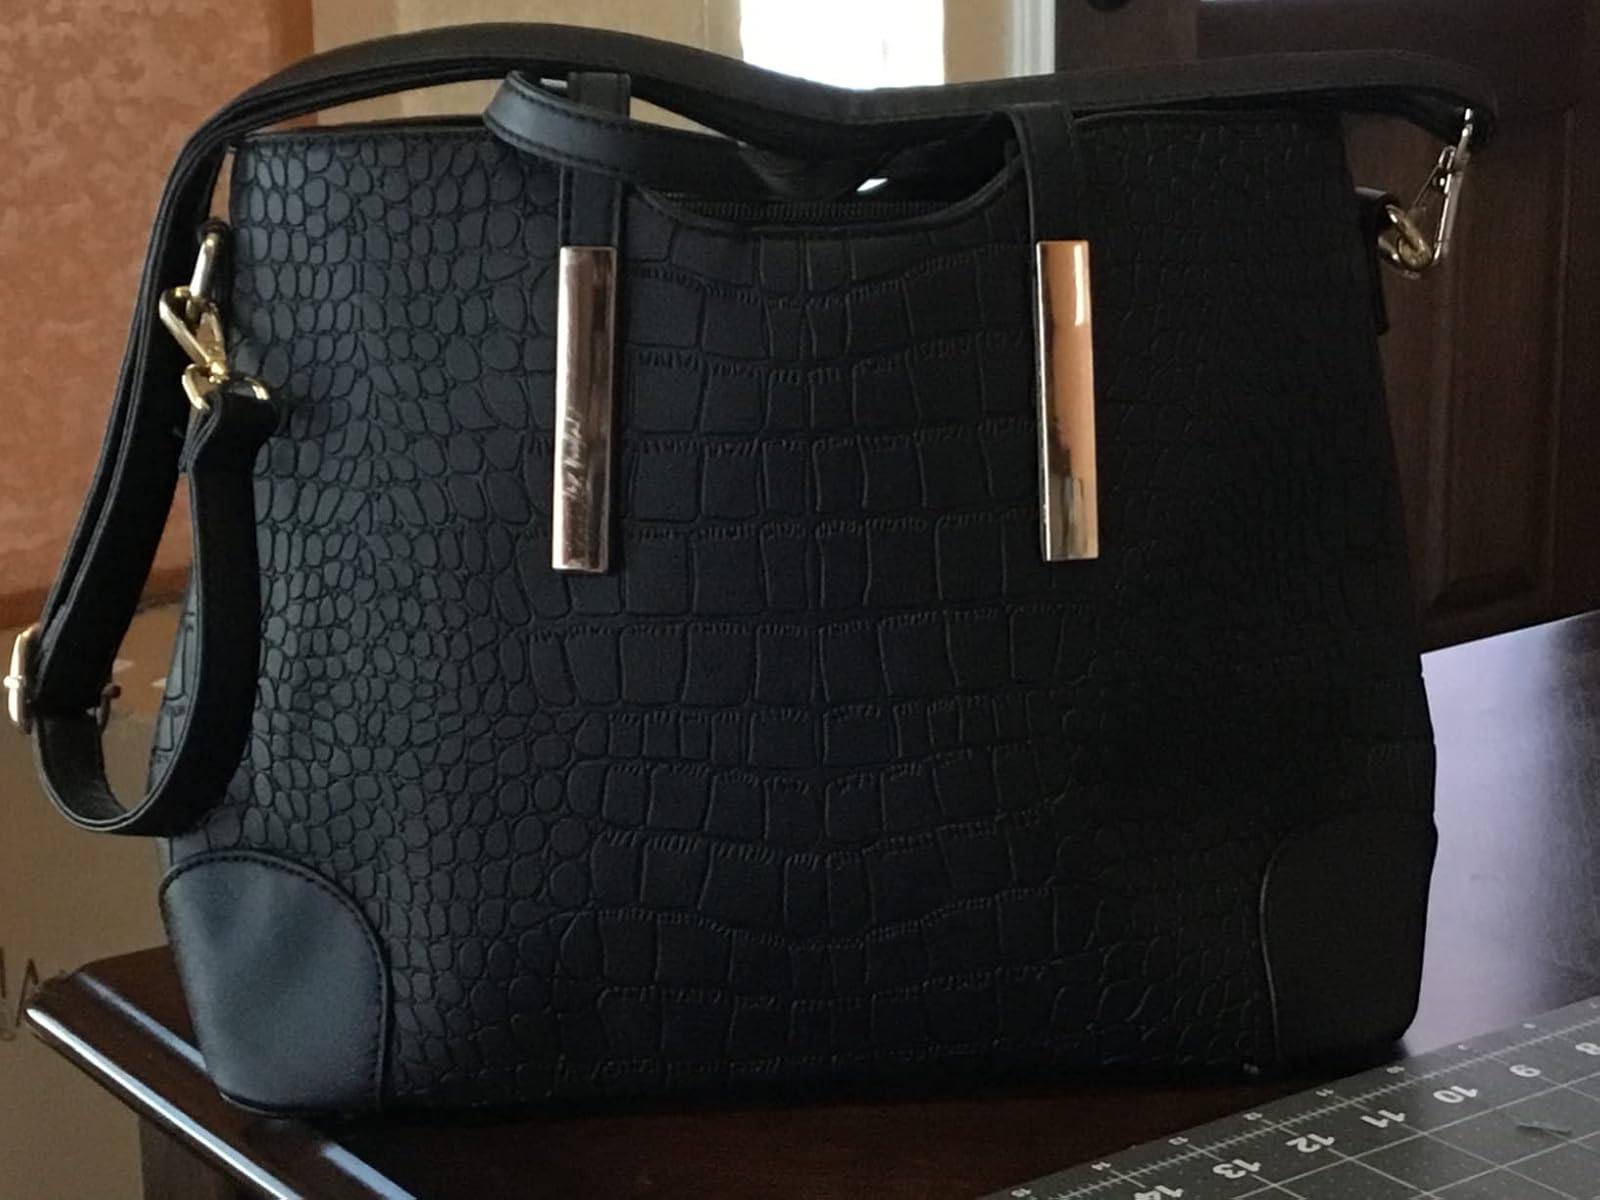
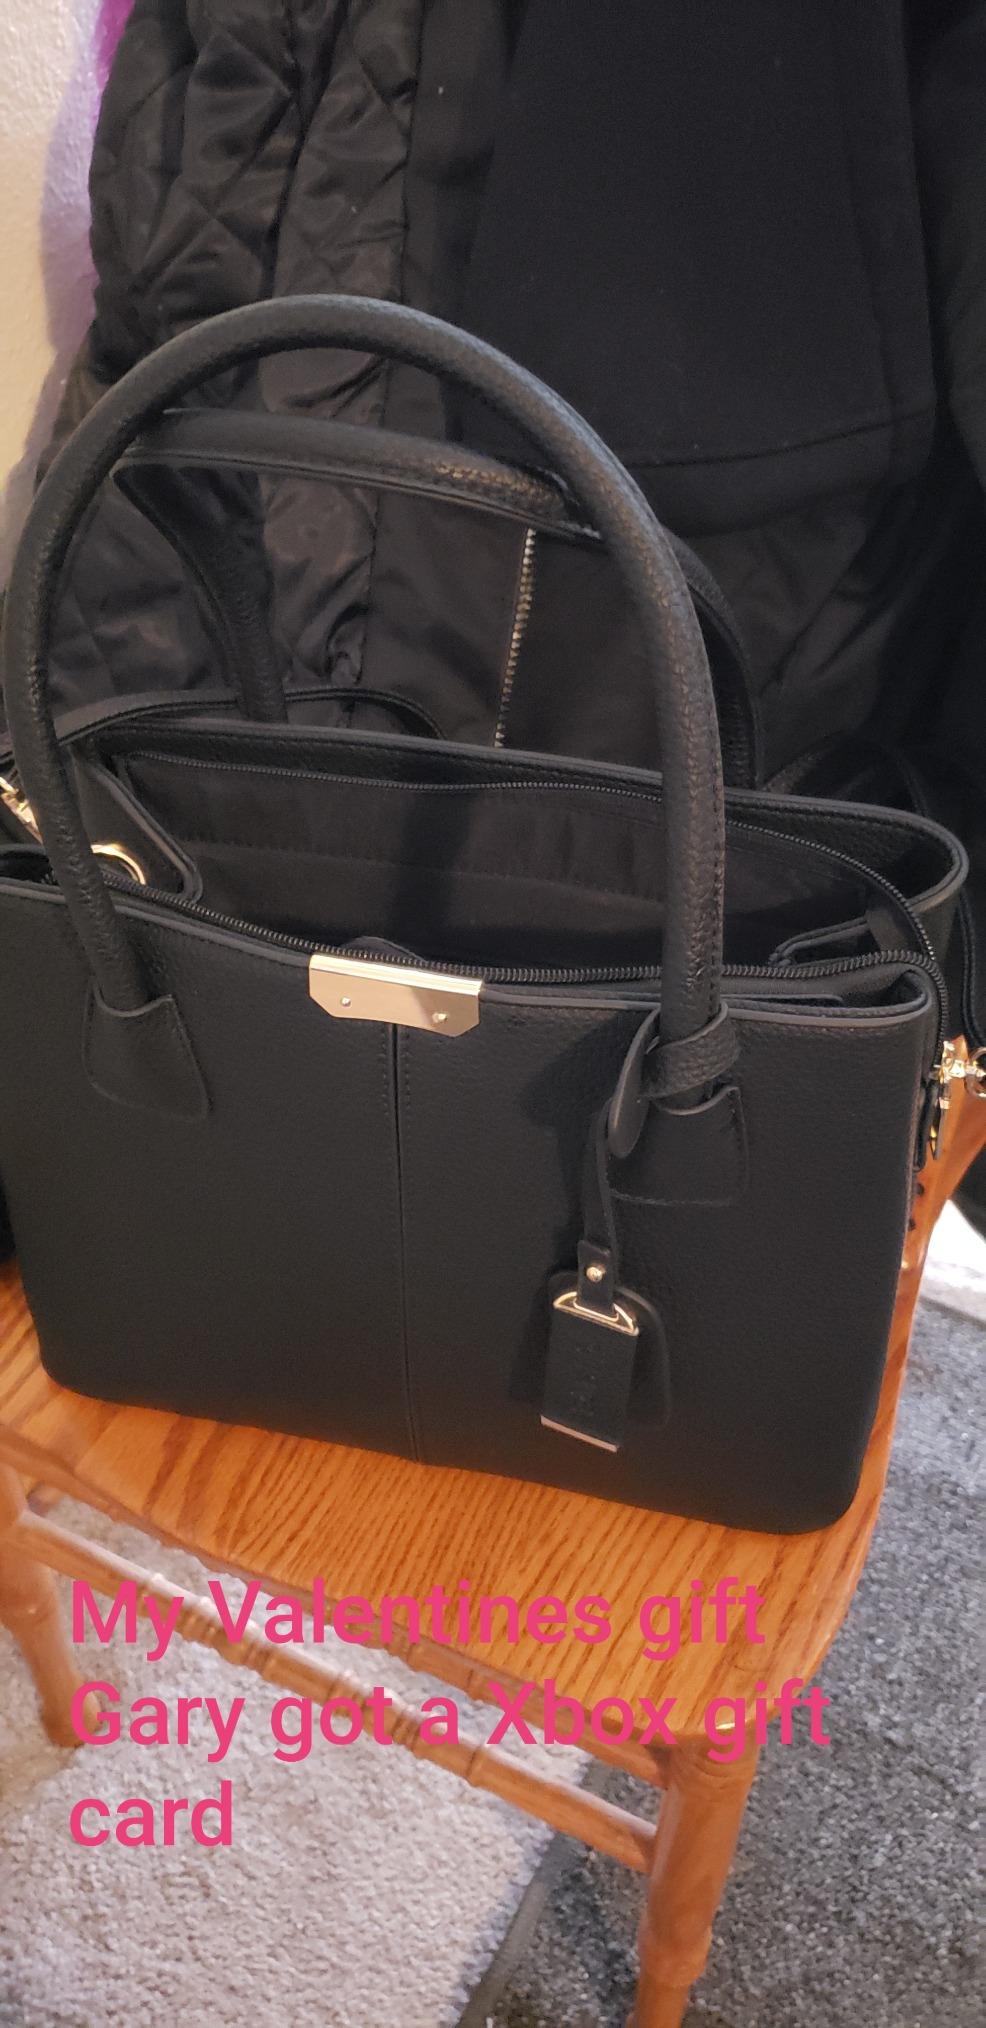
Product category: accessories_handbag
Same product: no